Shen Ping'an

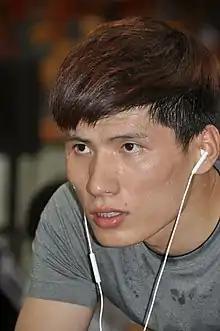
Shen in 2018

Shen Ping'an (born 20 April 1994) is a Chinese professional racing cyclist. He rode at the 2015 UCI Track Cycling World Championships. He also competed at the 2014 Asian Games.